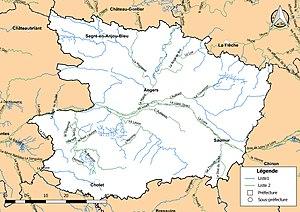
Classement des cours d'eau du département de Maine-et-Loire (France) au titre de la continuité écologique (article L214.17 I du Code de l'environnement).
Le réseau hydrographique de Maine-et-Loire est l'ensemble des éléments naturels ou artificiels, drainant le territoire du département de Maine-et-Loire. Il regroupe ainsi des cours d'eau ou canaux situés entièrement ou partiellement en Maine-et-Loire.